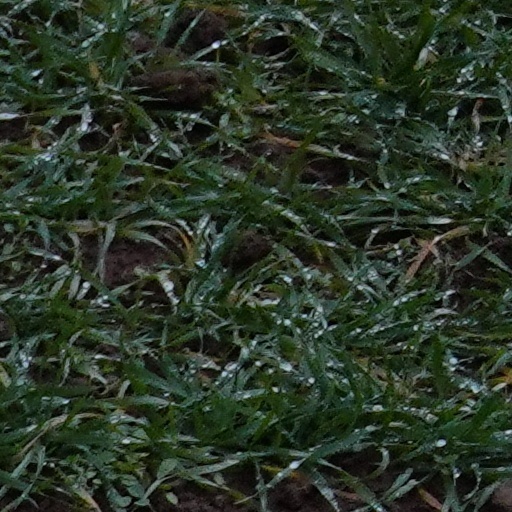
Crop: wheat